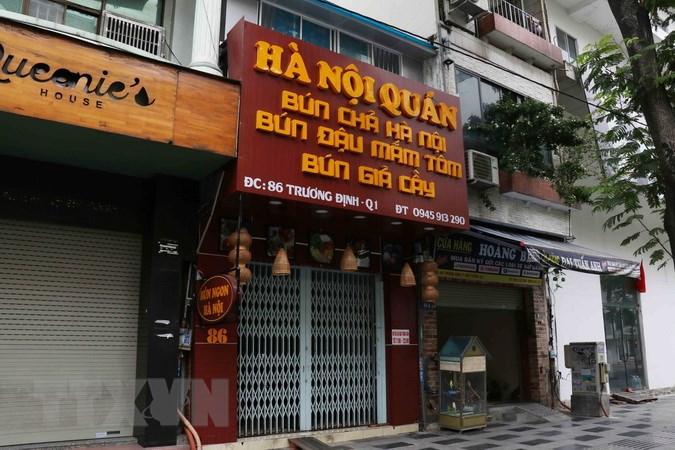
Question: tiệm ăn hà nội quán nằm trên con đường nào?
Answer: trương định